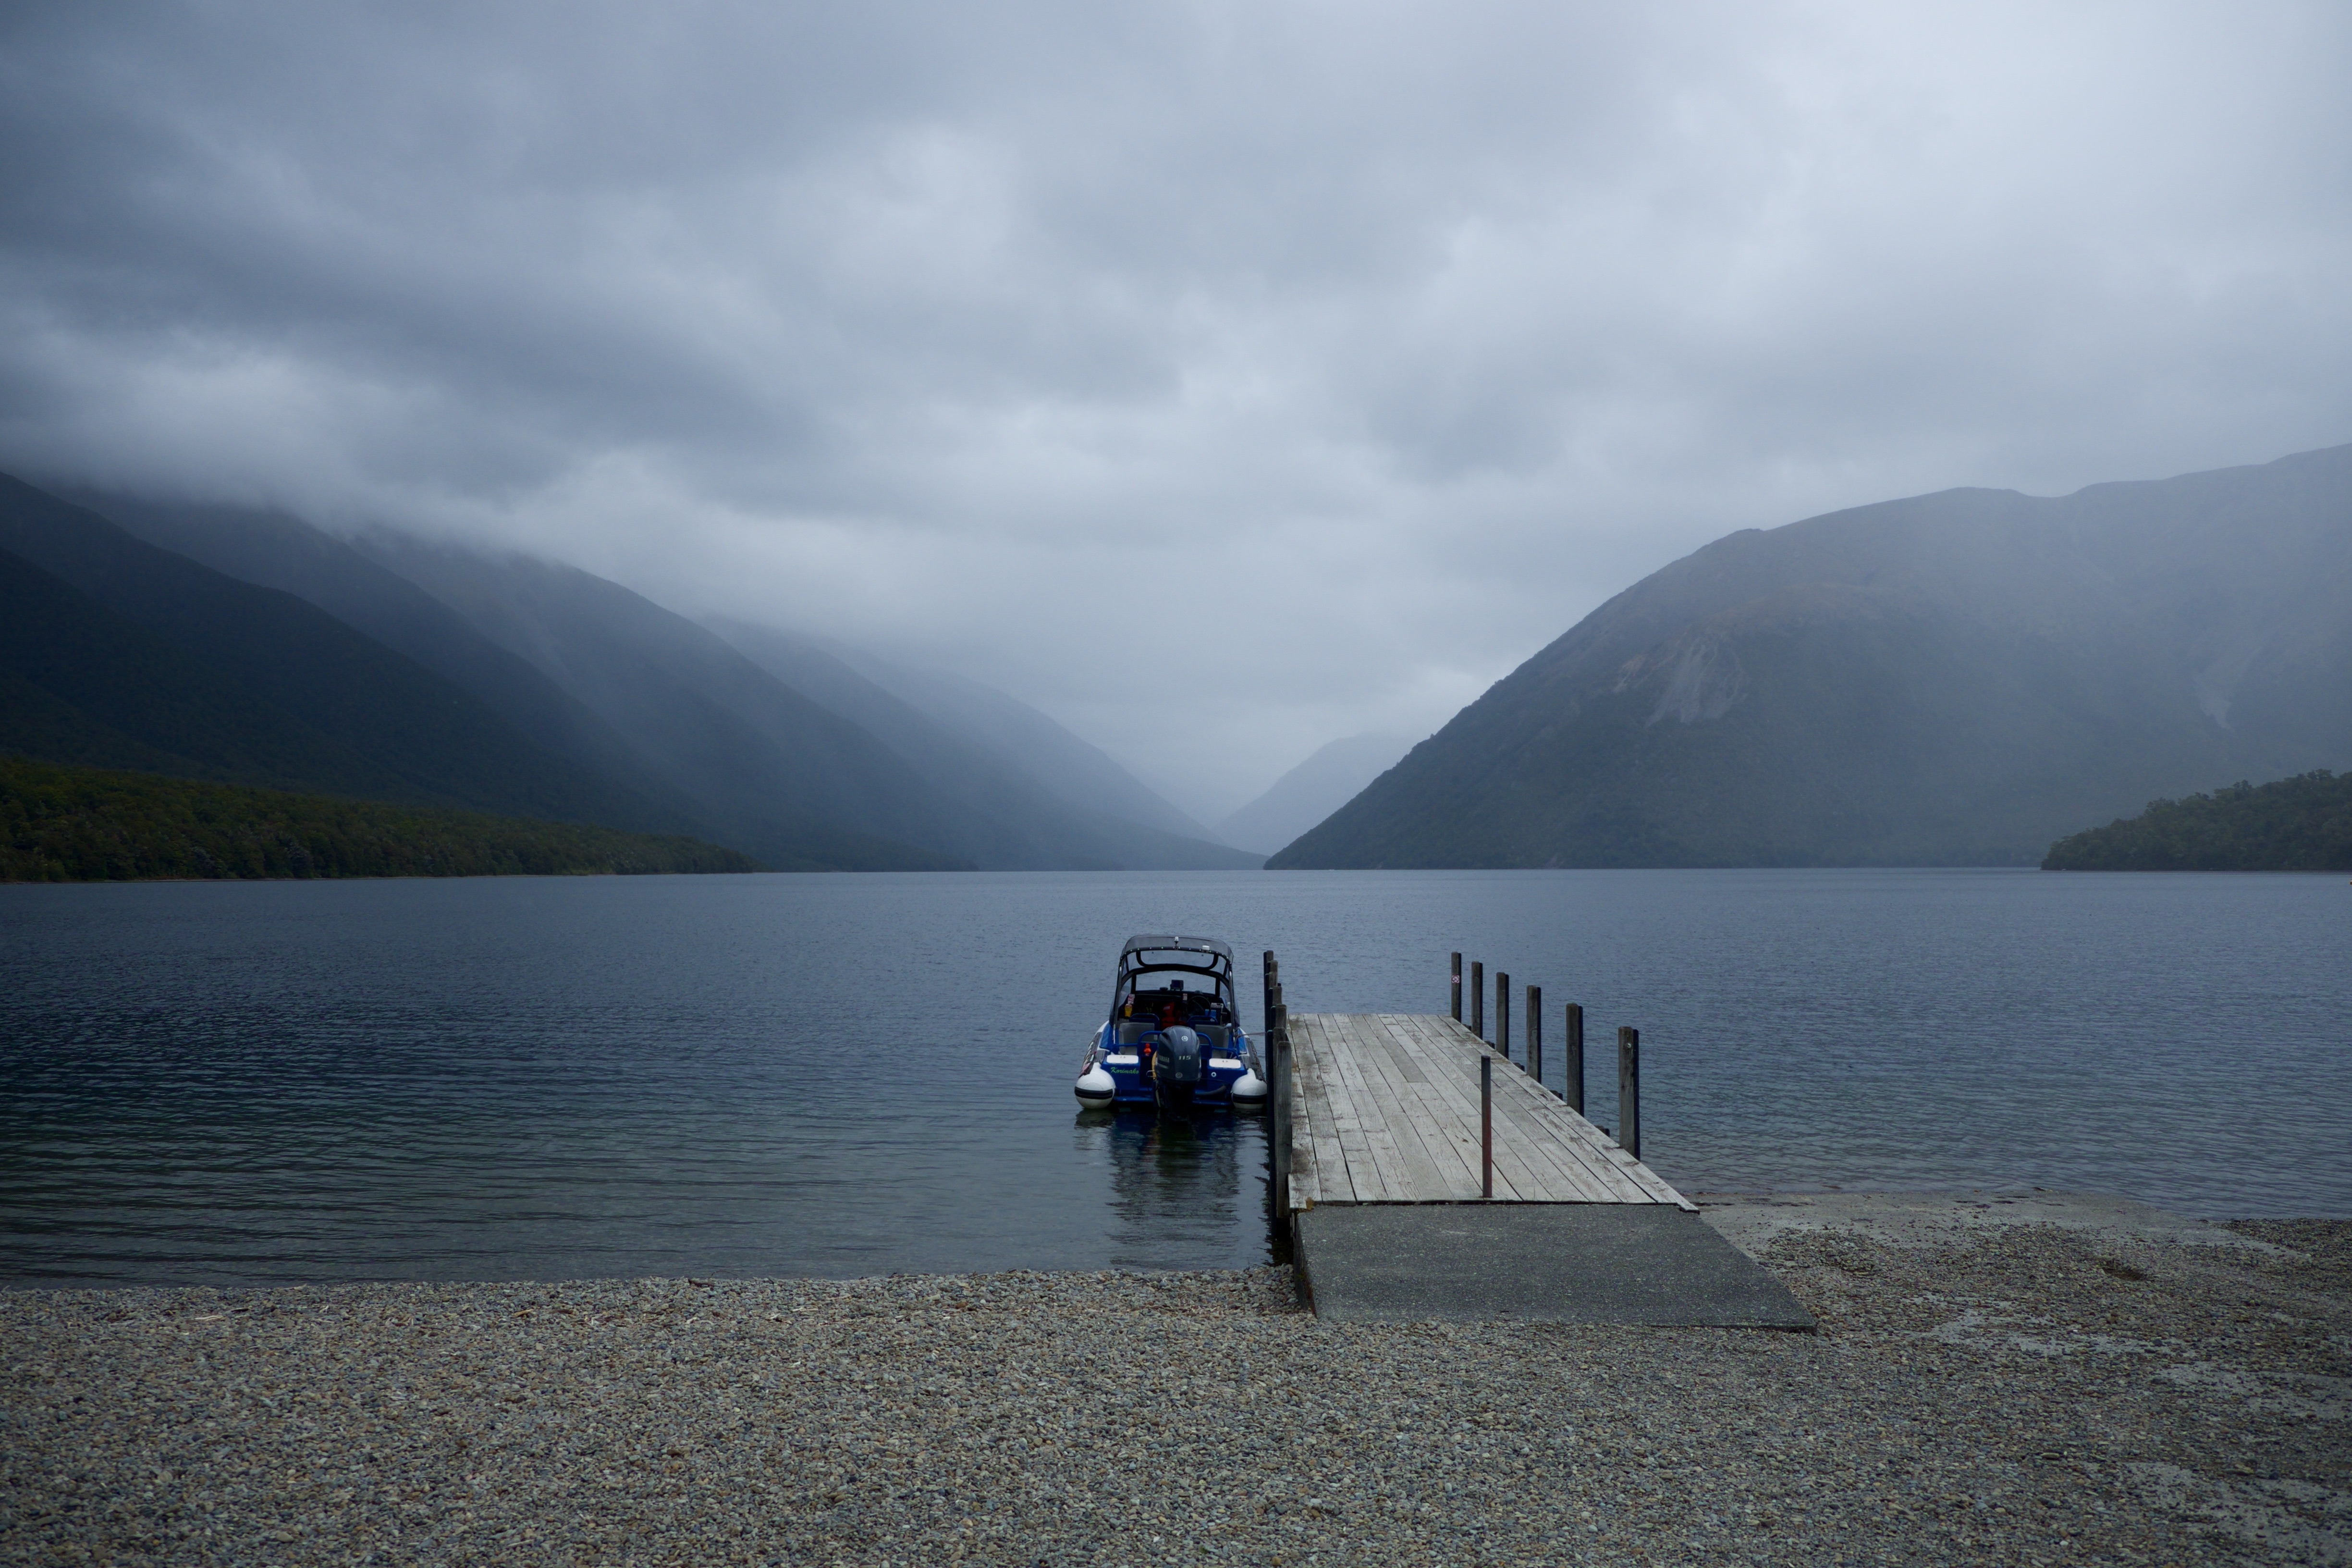
sea, coast, water, ocean, horizon, mountain, cloud, mist, morning, lake, reflection, bay, fjord, reservoir, body of water, loch, atmospheric phenomenon, glacial landform